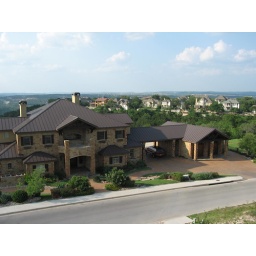
This is the house across the street from us. It is owned by Jeff Kent - Pitcher for the LA Dodgers